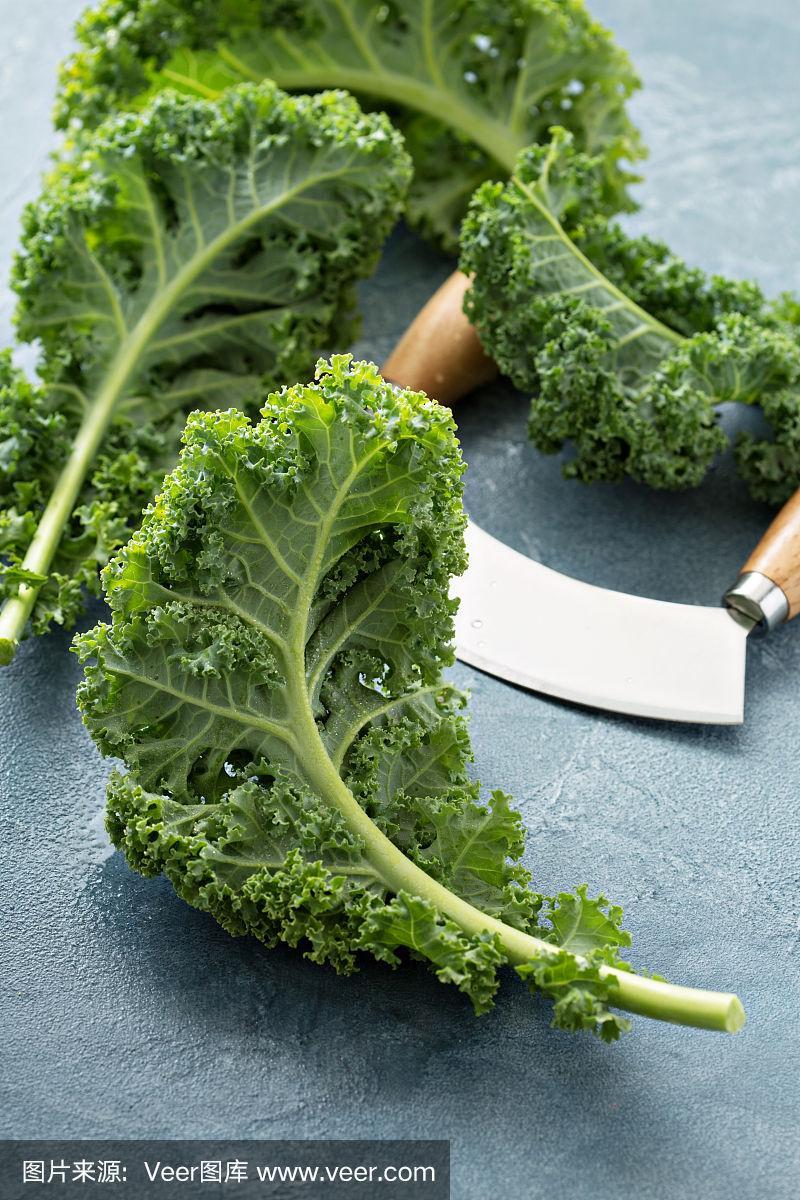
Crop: unknown
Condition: cabbage